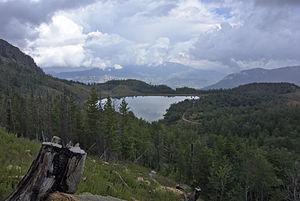
Le parc national Lurë, aussi appelé Parc national Lura, est un parc national situé dans la municipalité de Dibër dans le nord-est de l'Albanie. Il a été fondé en 1966 et protégeait 1 280 hectares sur la côte orientale de la Kunora e Lurës. Il a été considérablement agrandi en 2018, avec l'ajout de plusieurs zones et de l'ancien parc national Zall-Gocaj, et couvre désormais une superficie de 202 km². Il abrite le plus haut sommet des montagnes Lurë, qui atteint une hauteur de 2119 m. Le parc est réputé pour ses 12 lacs et sa faune qui attirent des visiteurs toute l'année.